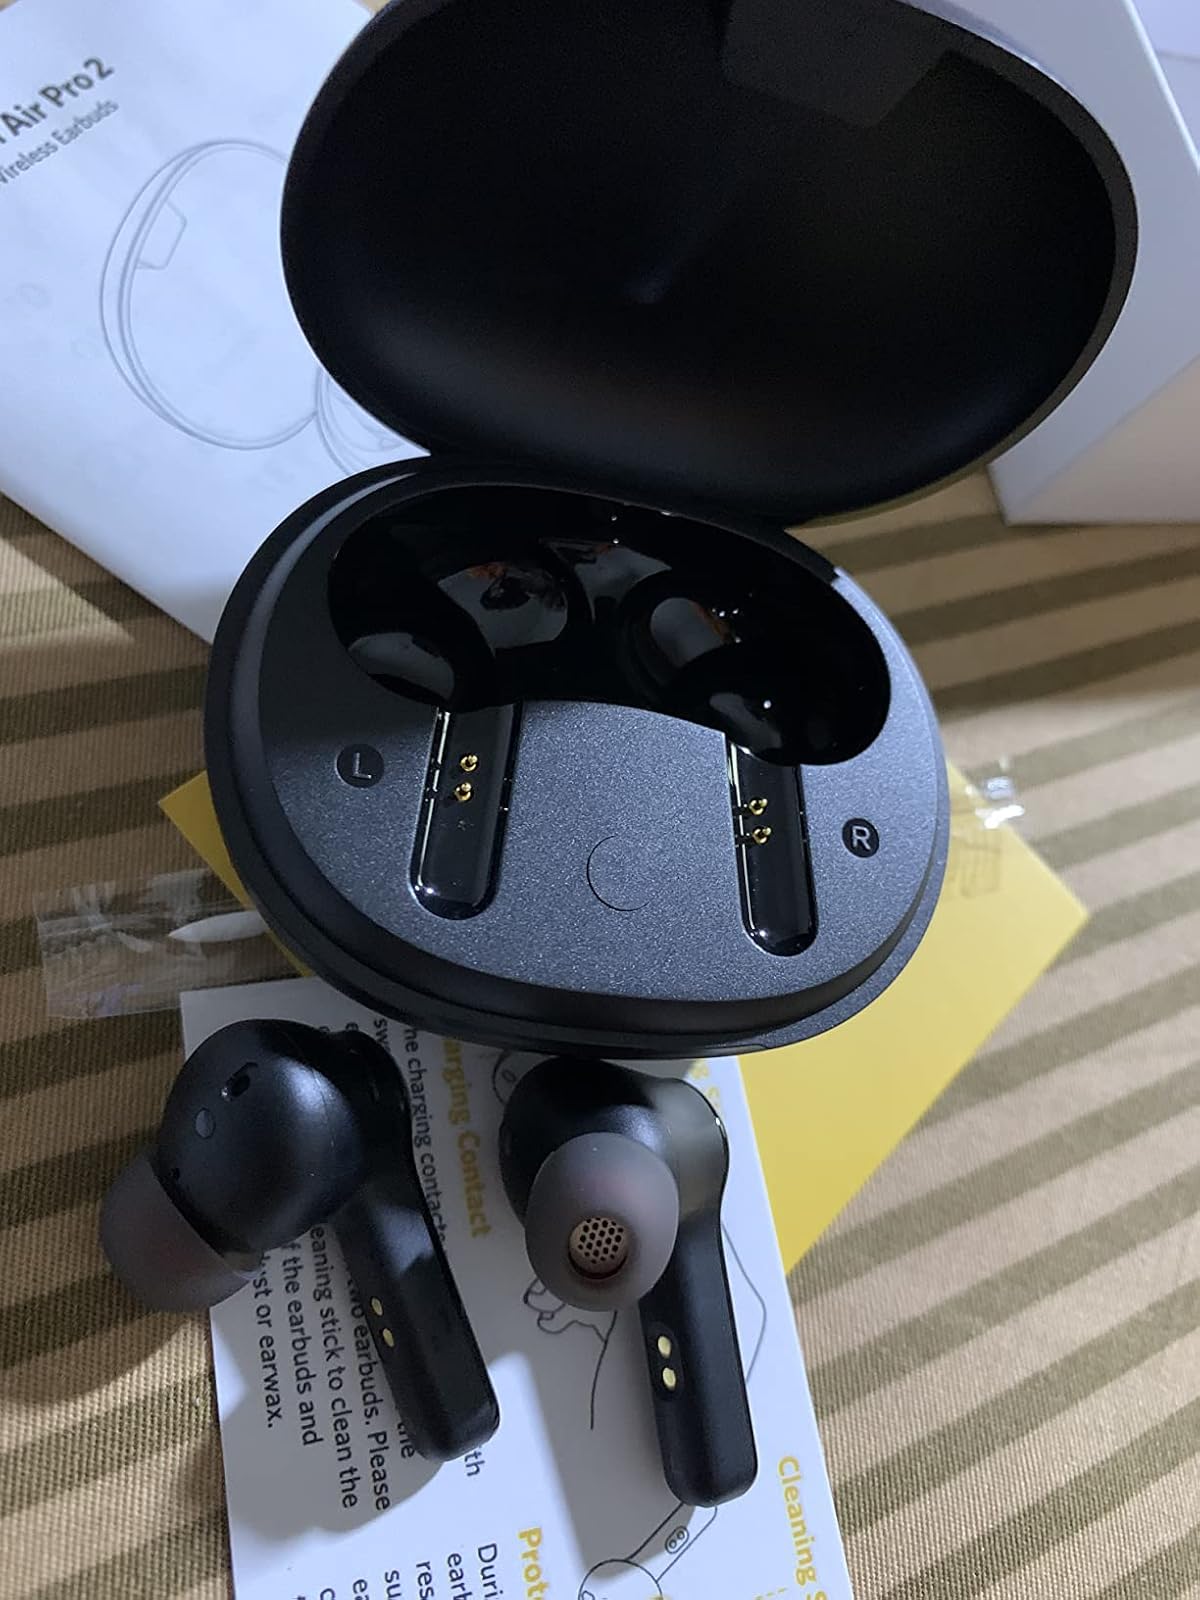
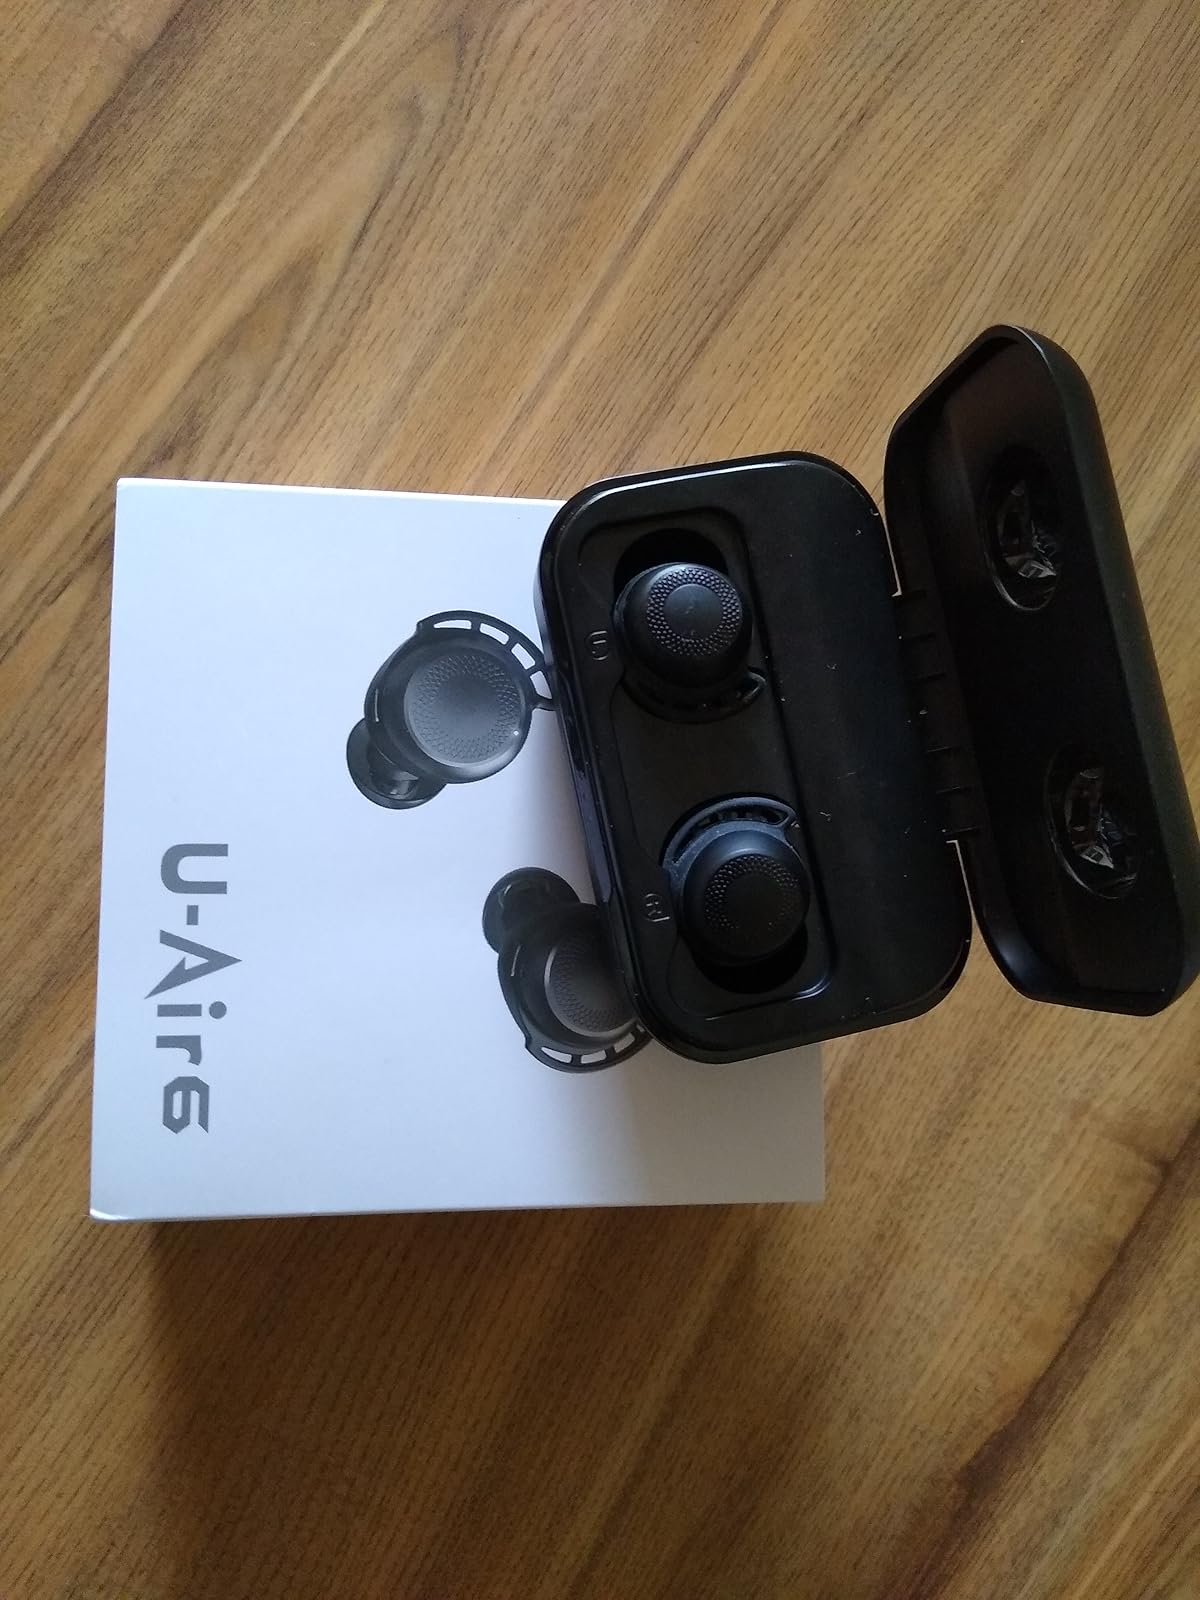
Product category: earbuds
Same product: no